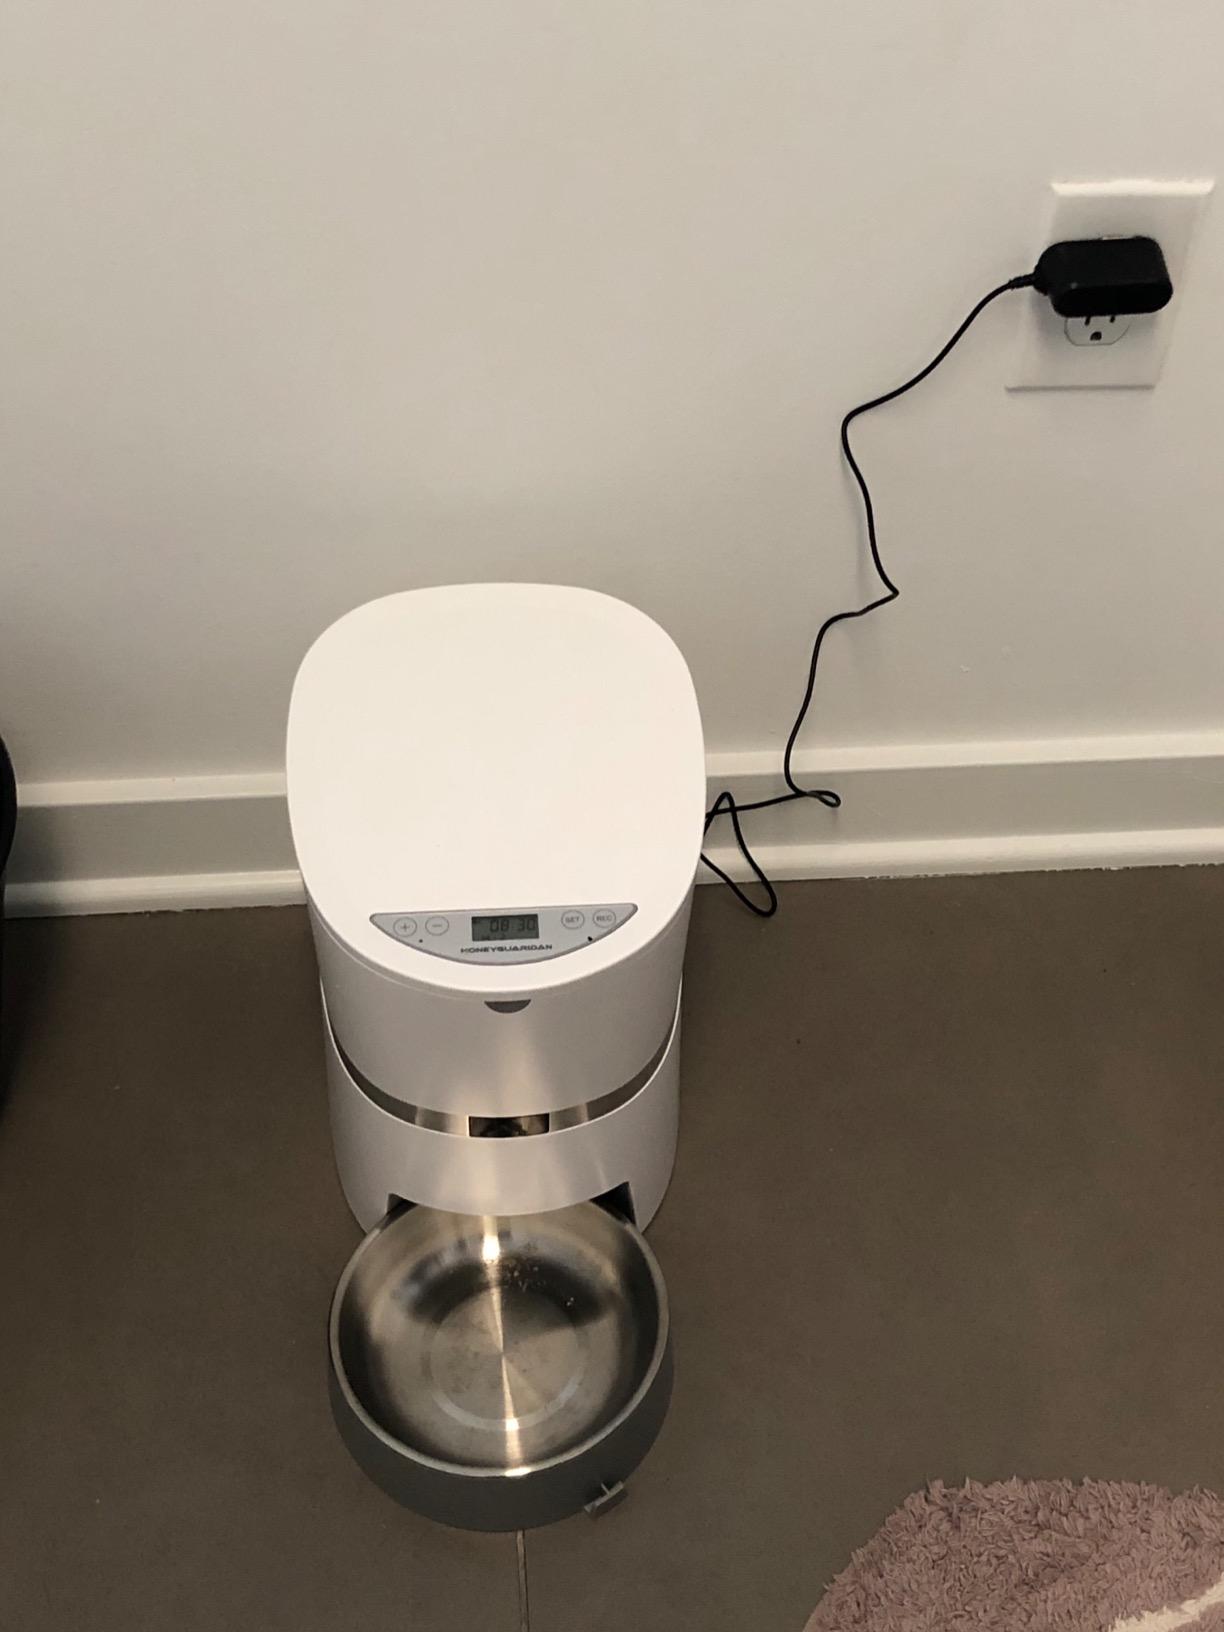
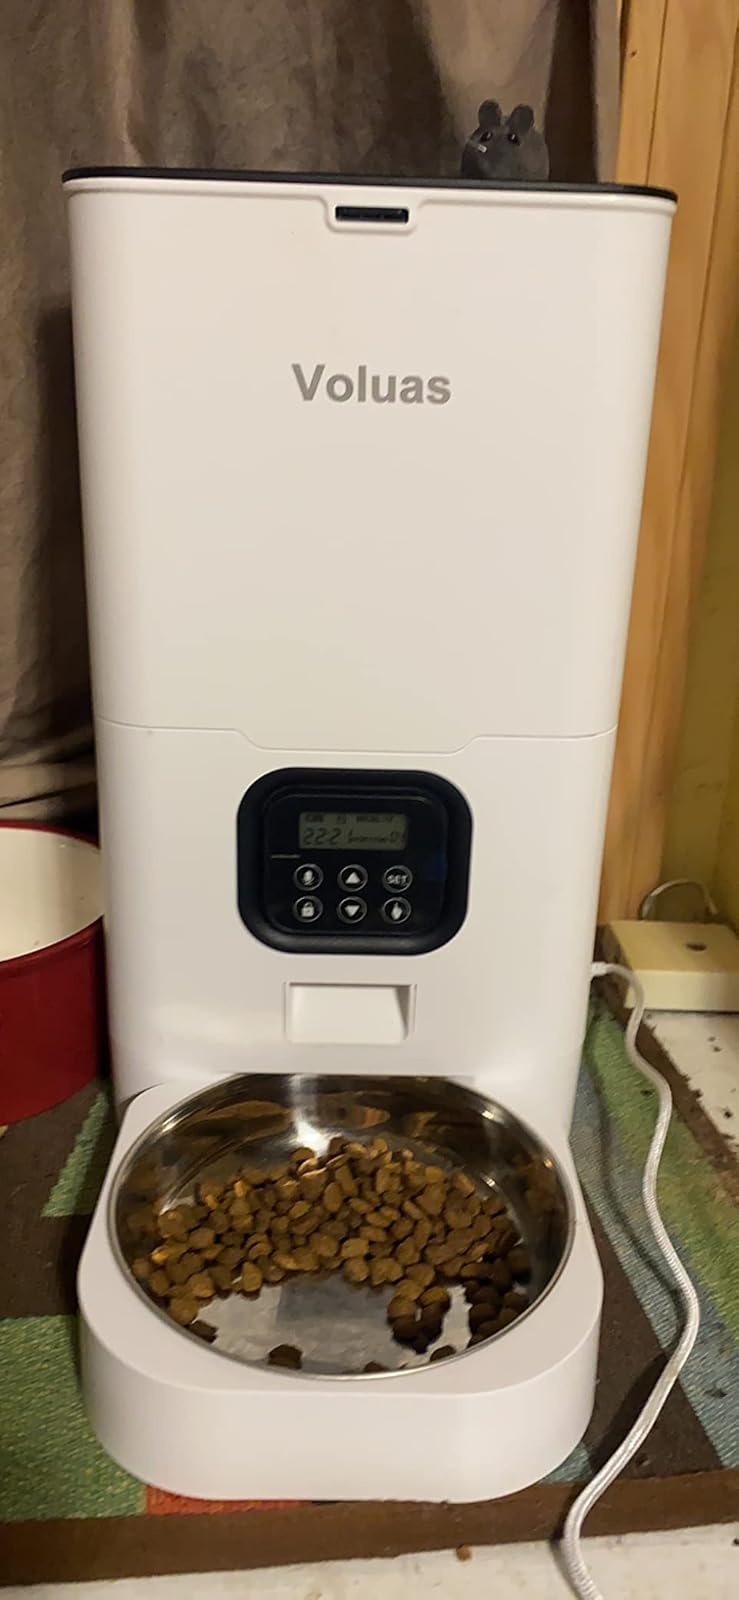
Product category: items_feeder
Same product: no